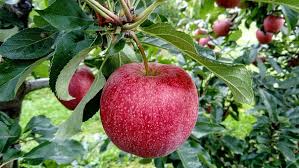
Label: Apple